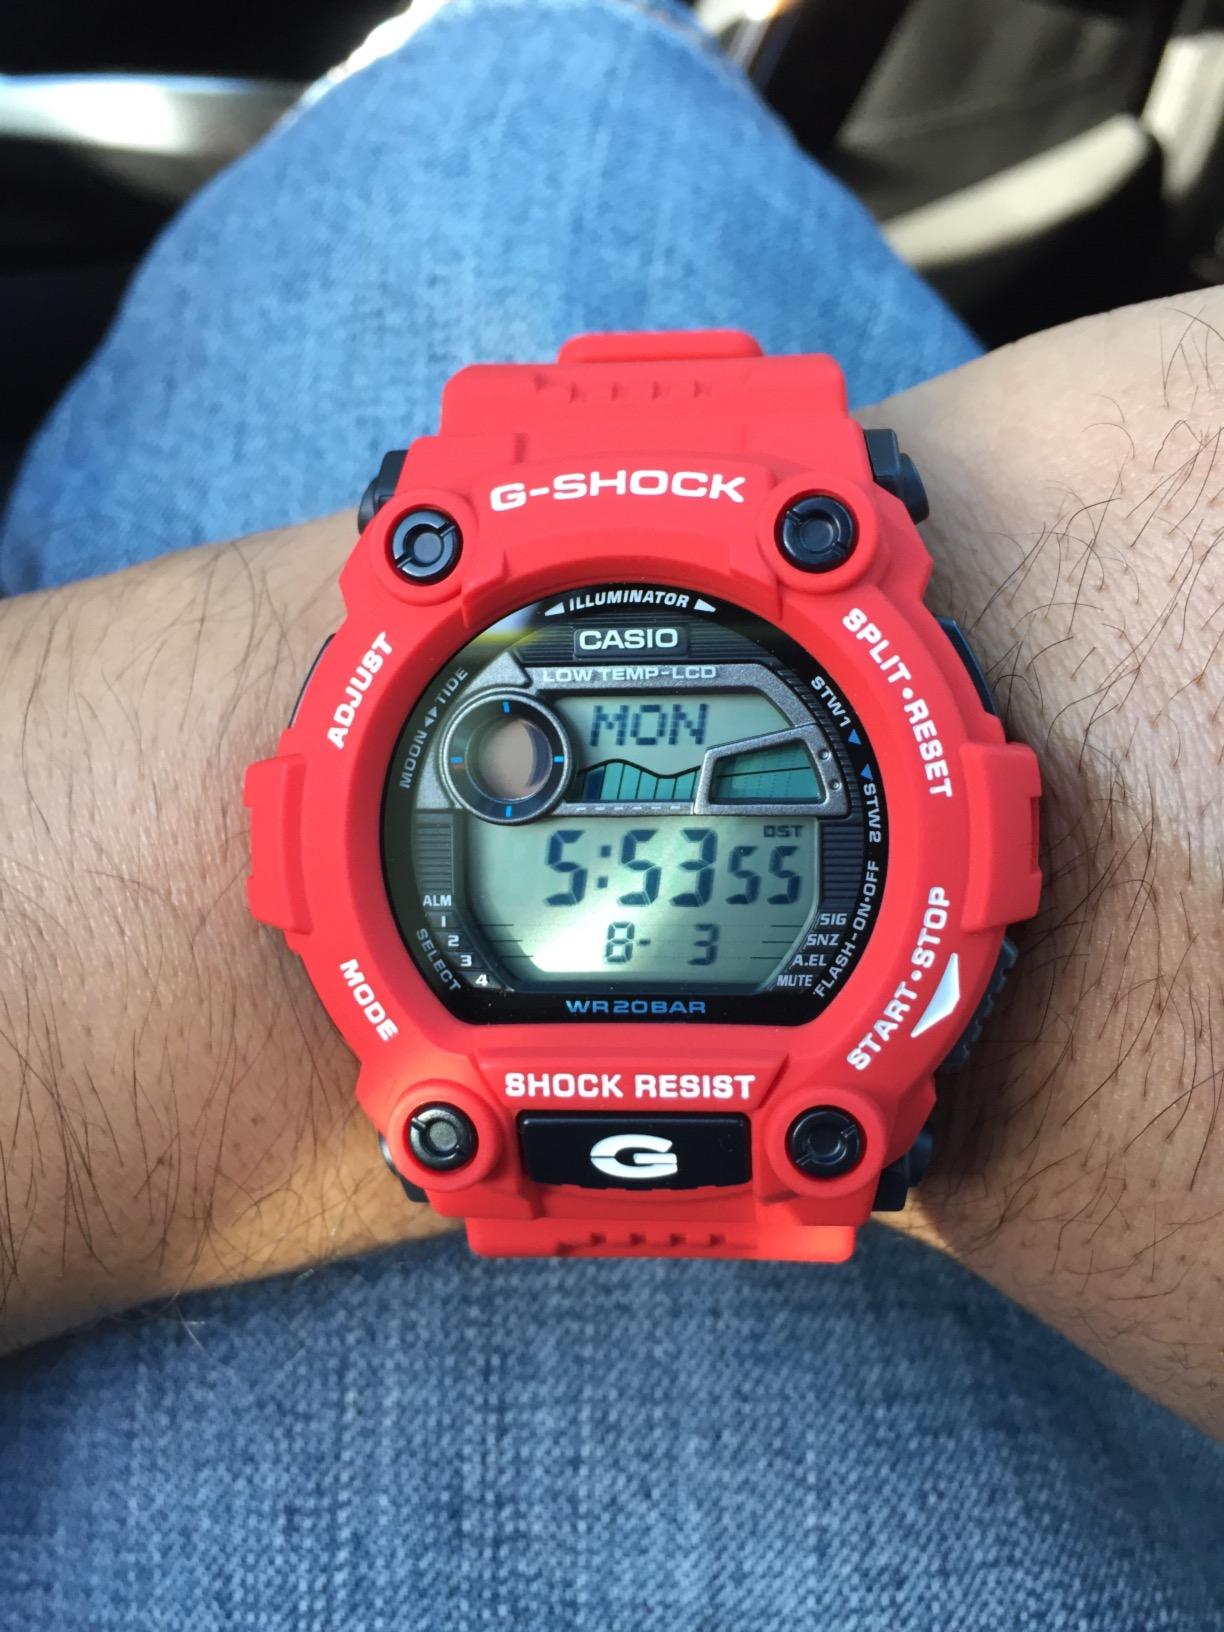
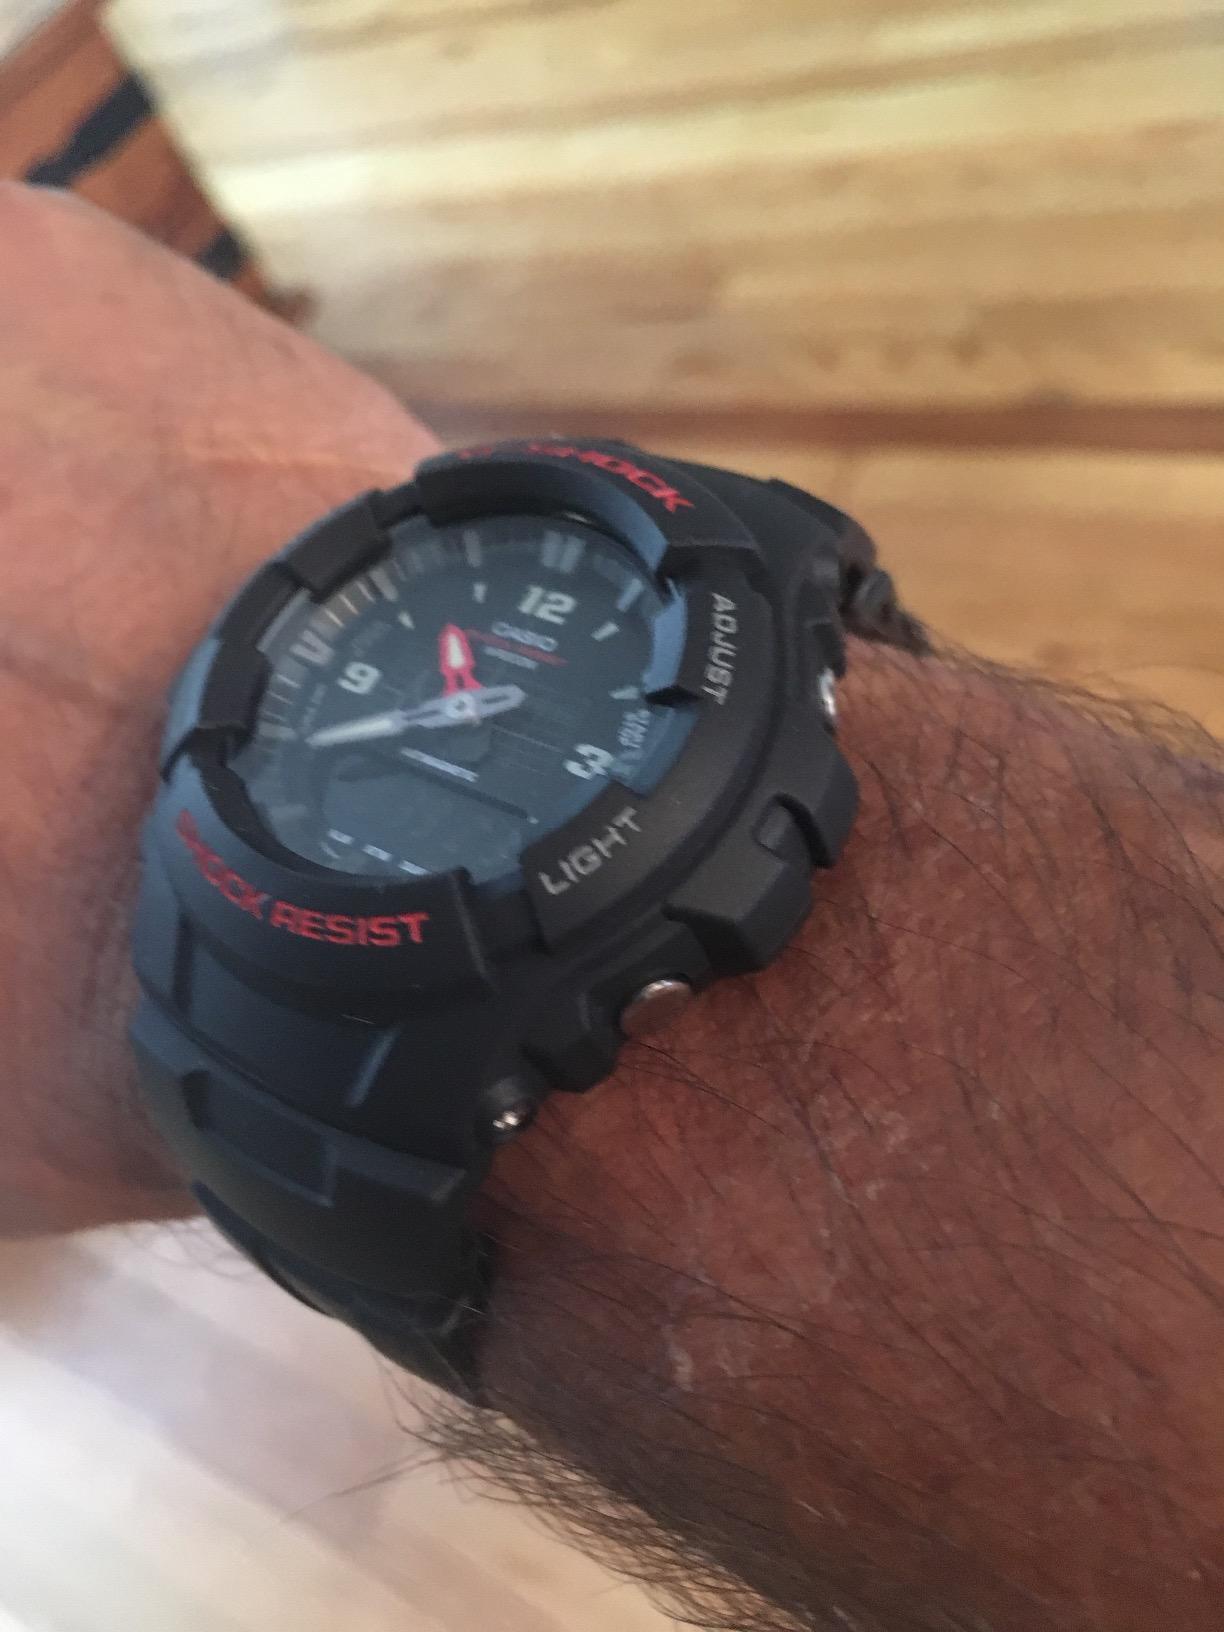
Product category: accessories_watch
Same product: no